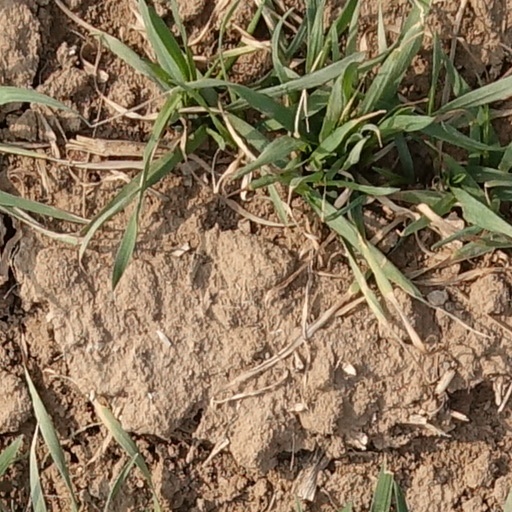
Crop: wheat